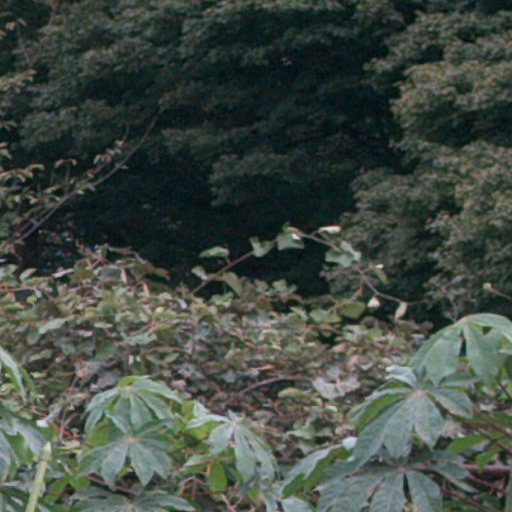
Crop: cassava